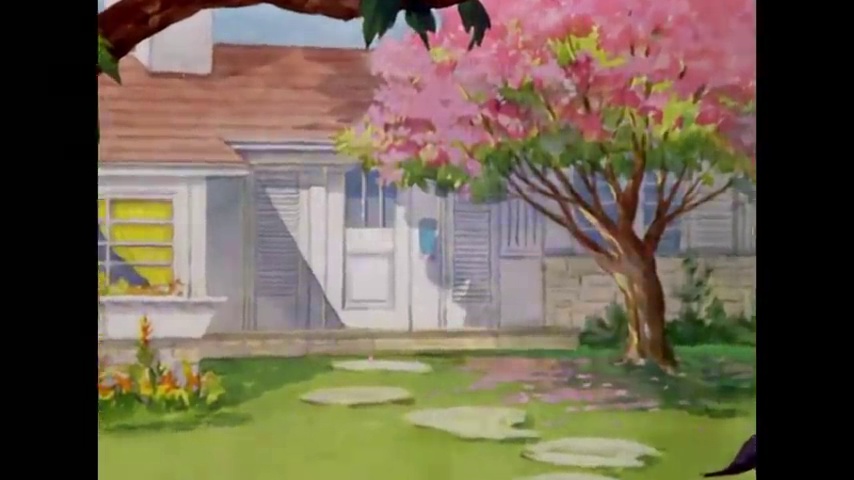
Portrait style: Cartoon Portrait